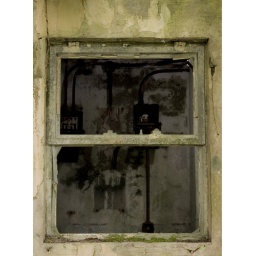
View through window in the back room of an out building at Woodbank House, Balloch.